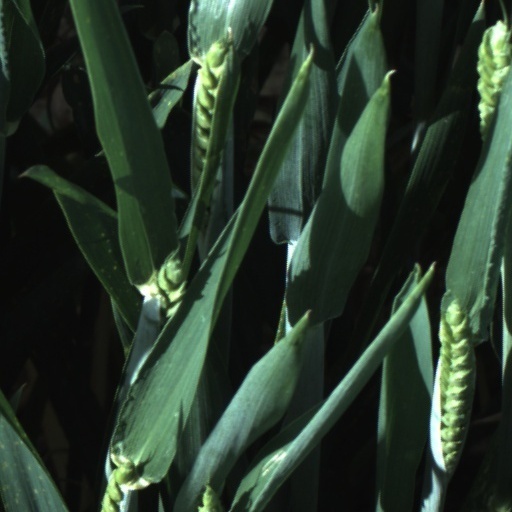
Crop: wheat